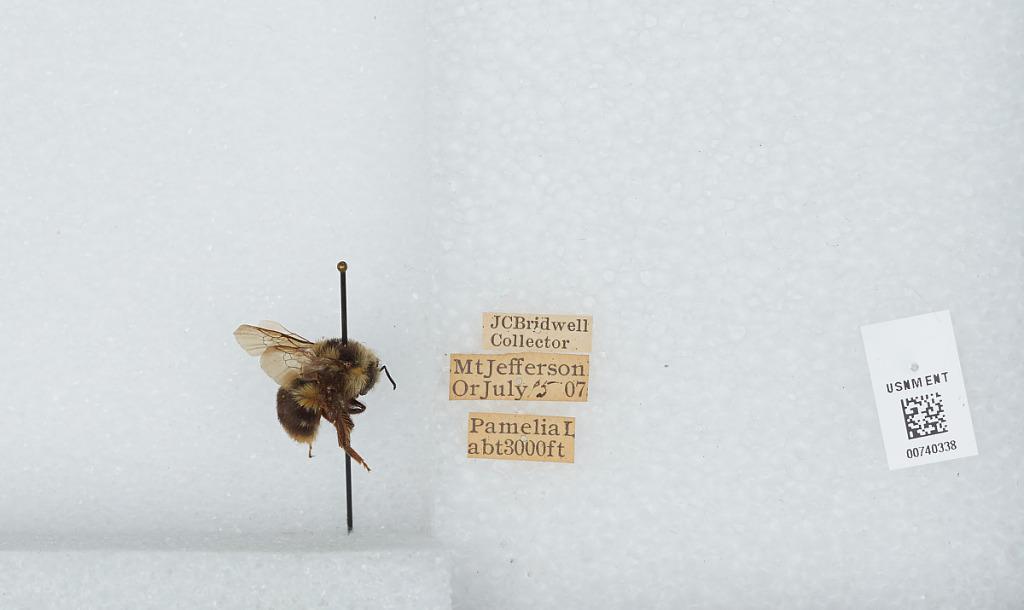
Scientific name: Bombus (Pyrobombus) bifarius Cresson
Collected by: J. Bridwell
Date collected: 1907-7-15
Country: United States
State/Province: Oregon
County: Linn
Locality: Pamelia Lake, Mount Jefferson
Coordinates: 44.6544, -121.845